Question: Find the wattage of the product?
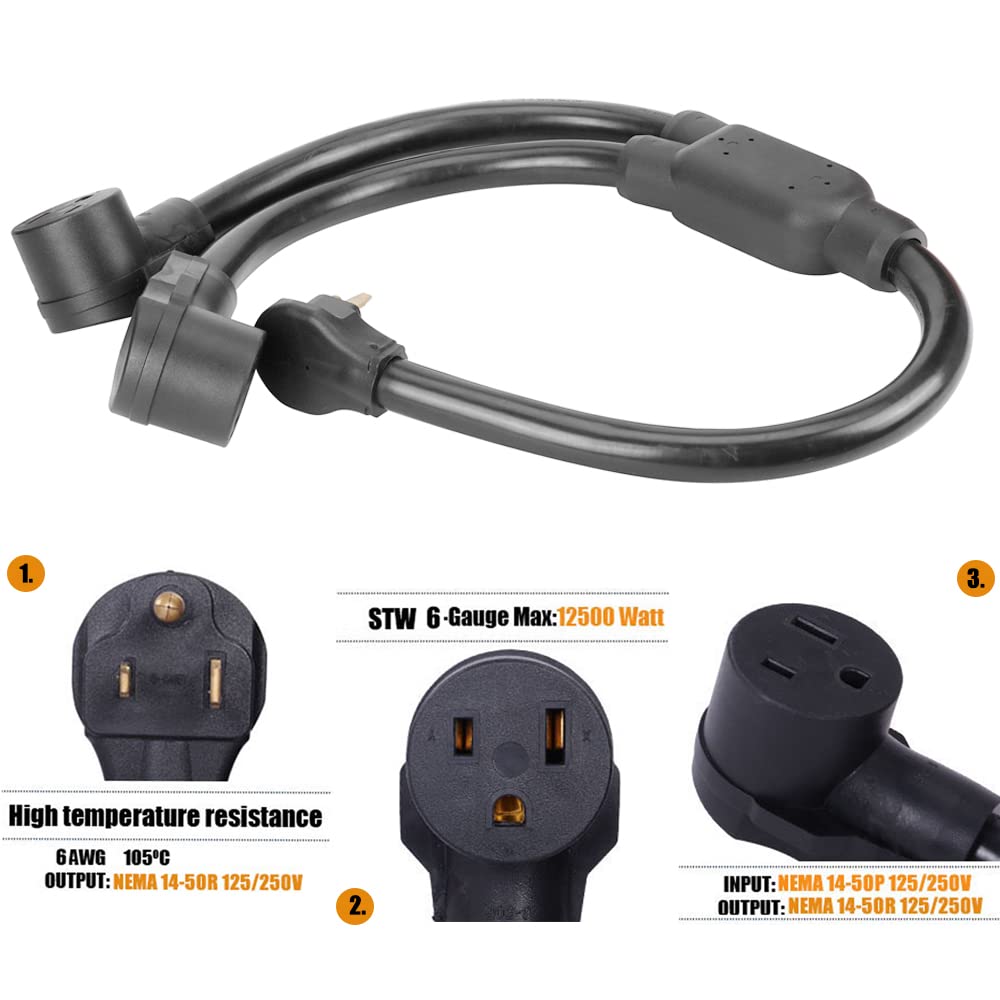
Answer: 12500.0 watt